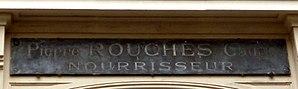
Enseigne de nourisseur, située dans Paris (75011) encore visible sur la façade du 1, impasse Franchemont.
Nourrisseur ou nourrissier, a été longtemps une profession indispensable dans la chaîne alimentaire.